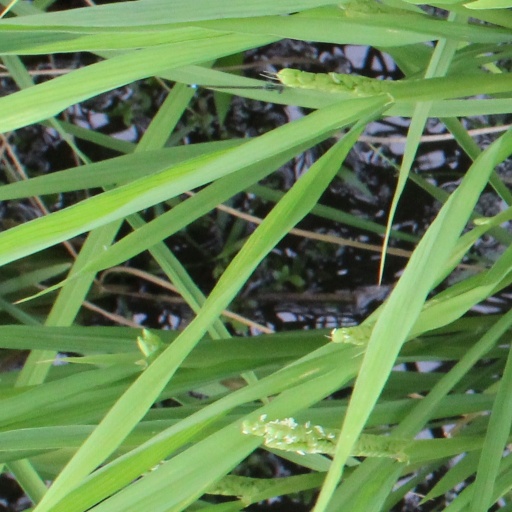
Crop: rice